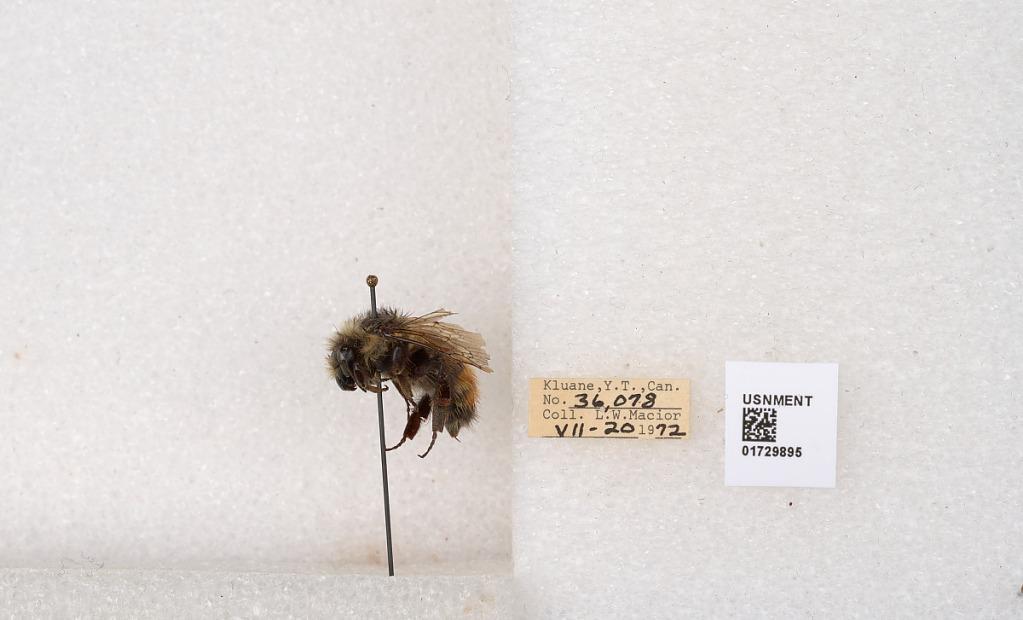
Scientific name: Bombus flavifrons Cresson
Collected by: L. Macior
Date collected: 1972-7-20
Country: Canada
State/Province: Yukon Territory
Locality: Kluane National Park and Reserve
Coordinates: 60.7493, -139.504